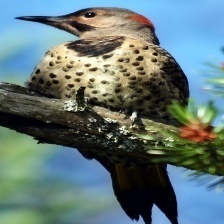
Species: NORTHERN FLICKER
Scientific name: COLAPTES AURATUS